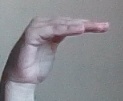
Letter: haa